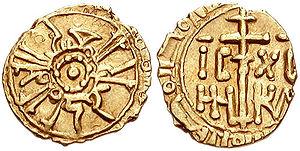
Le Royaume d'Afrique est une extension de la frontière siculo-normande dans l'Ifriqiya au XIIᵉ siècle. Les sources primaires ayant trait au royaume sont en arabe ; les sources latines sont plus rares. Selon Hubert Houben, étant donné qu'« Afrique » n'a jamais été officiellement ajouté aux titres royaux des rois de Sicile, « on ne devrait pas parler d'un ‘royaume normand d'Afrique’ à proprement parler ». Plutôt, « l'Afrique normande » était « plus une constellation de villes gouvernées par les Normands sur la côte ifriqiyenne ».